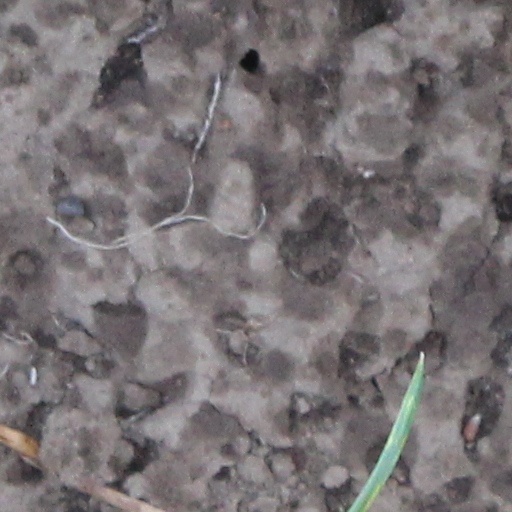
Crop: wheat